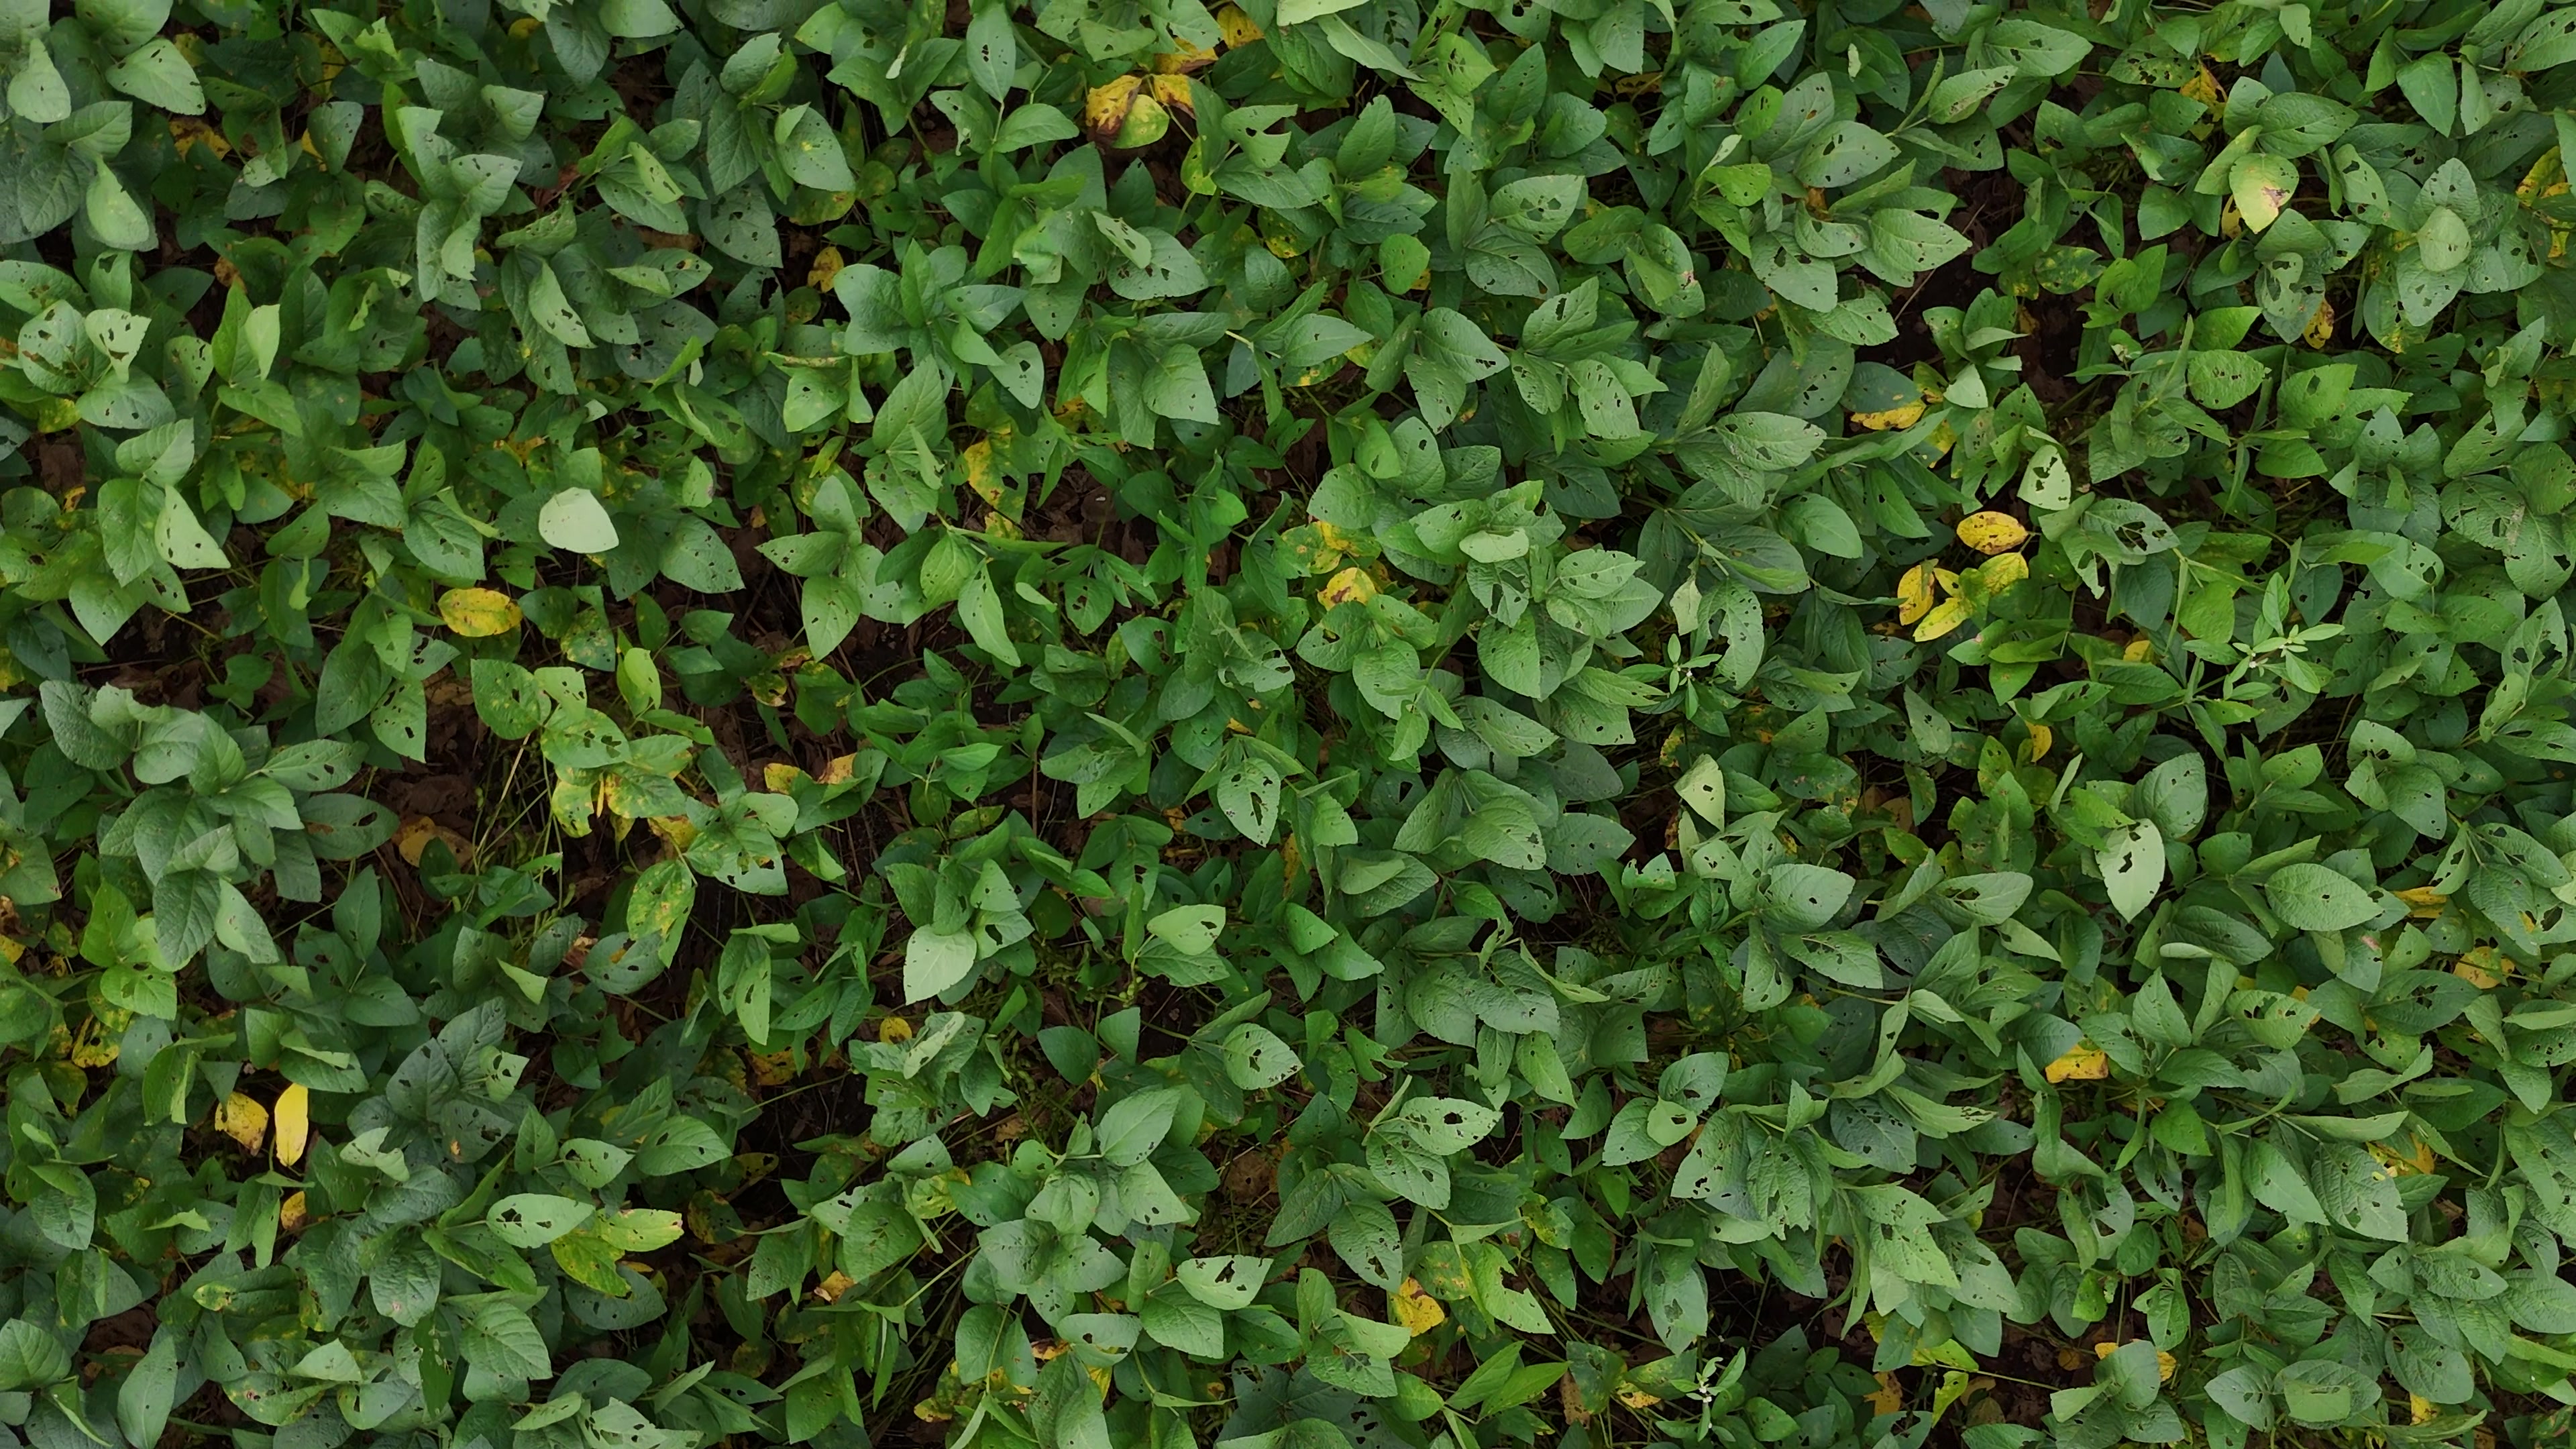
Label: Rust